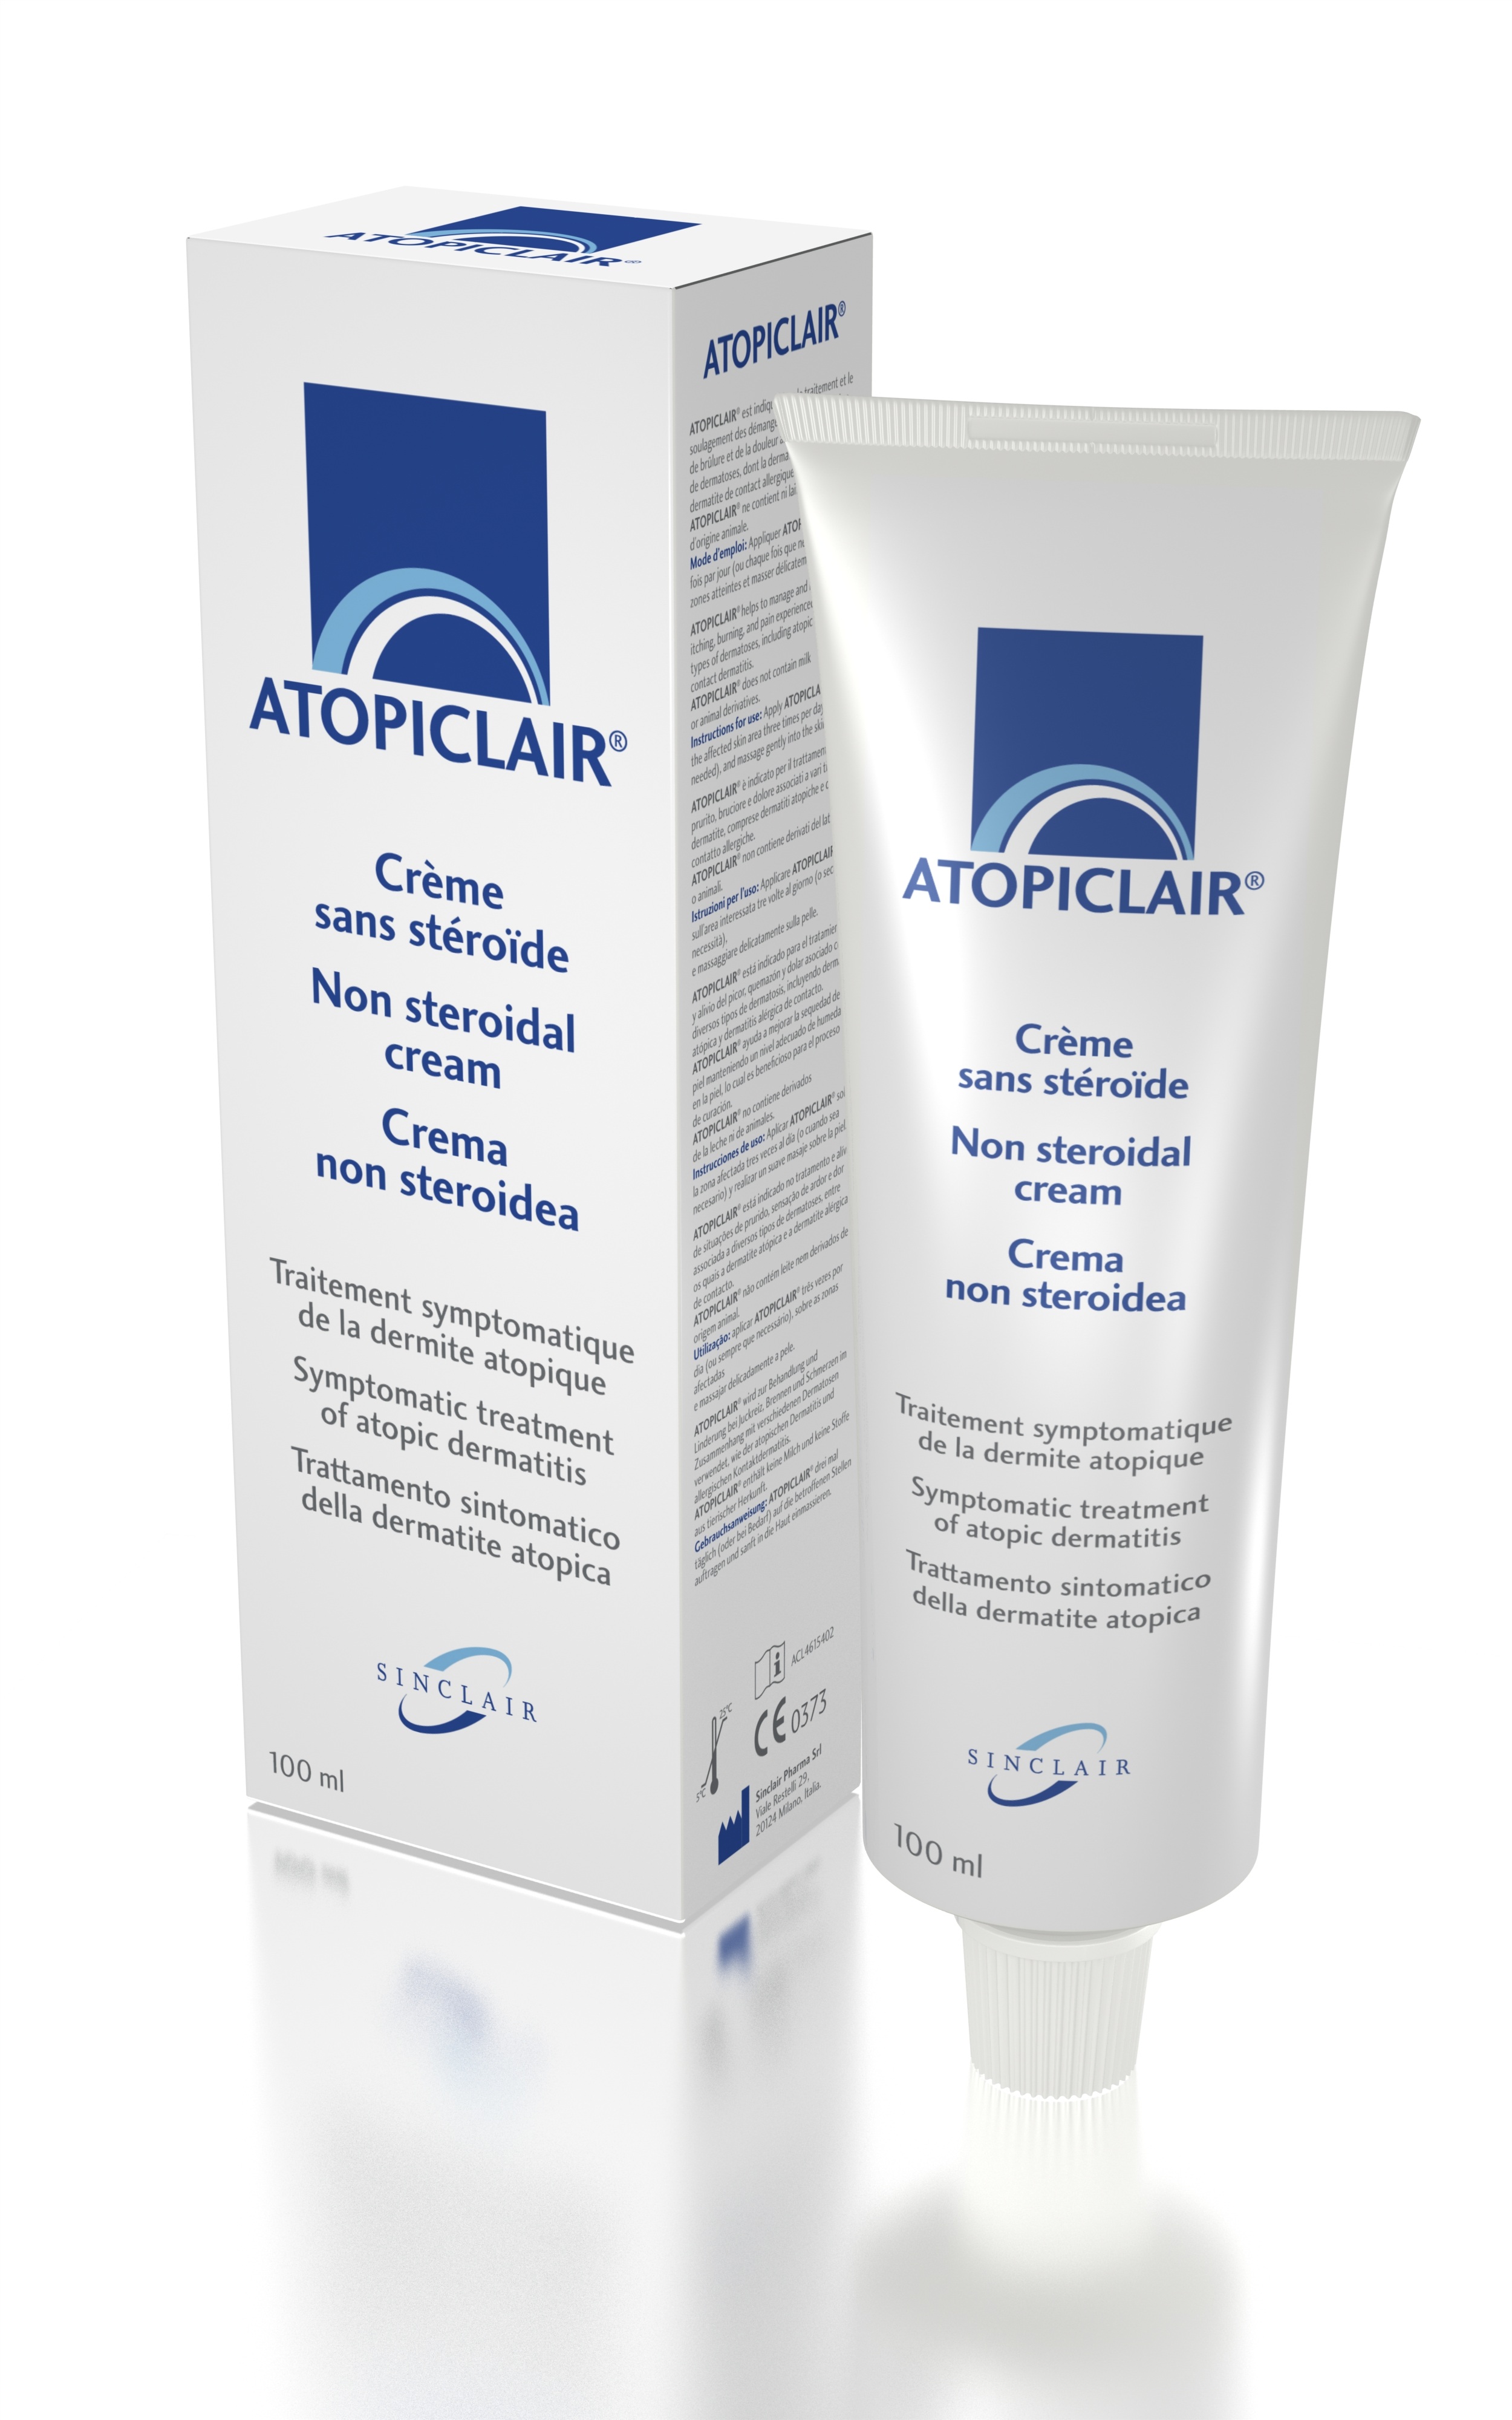
care, cream, material, product, skin, body, hygiene, treatment, lotion, cosmetic, skin care, atopiclair